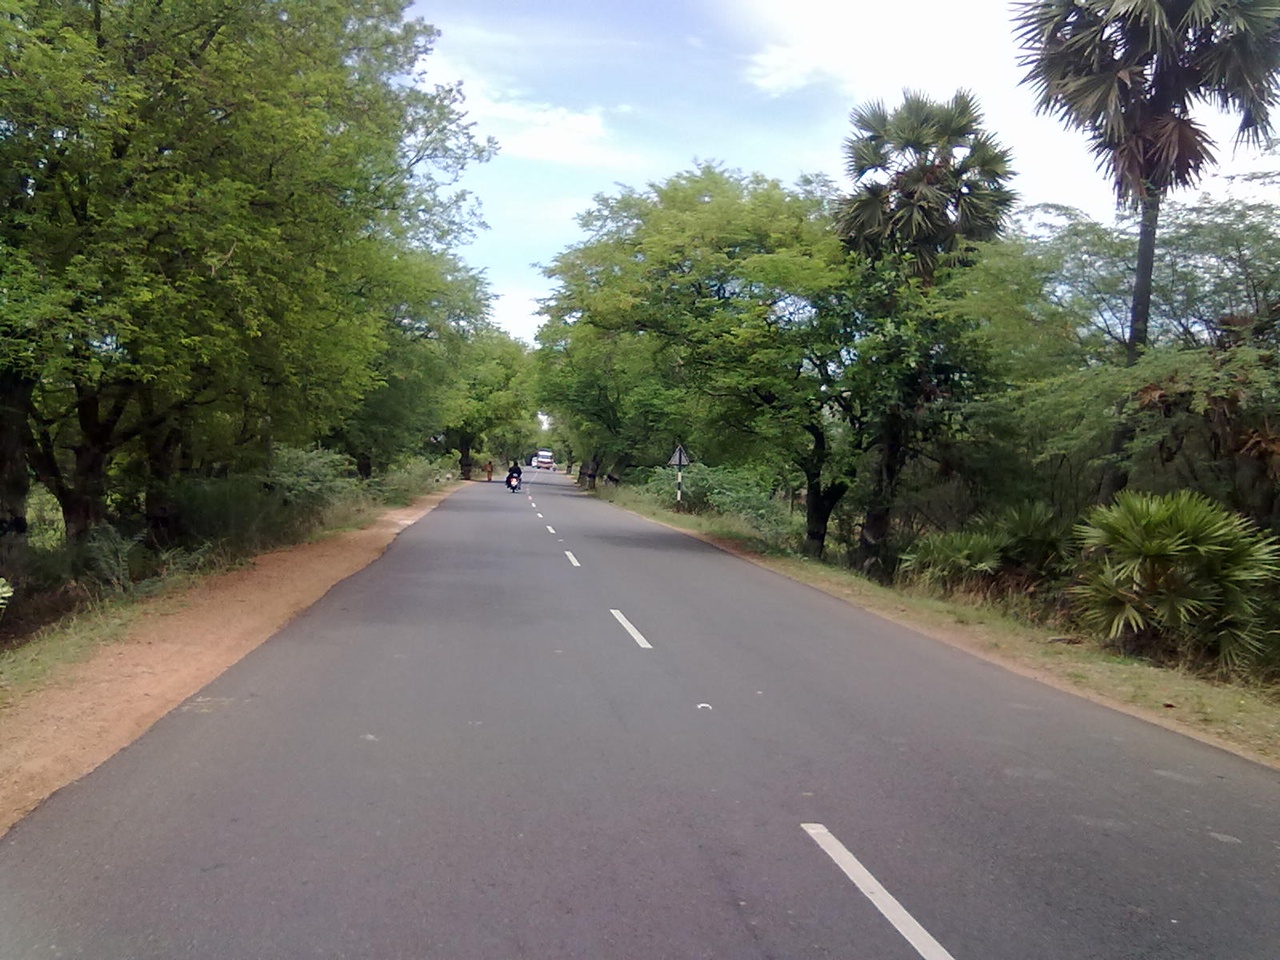
This is a Road in Pudukkottai...